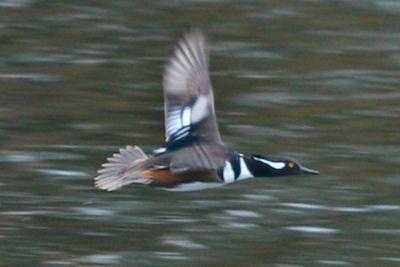
A photo of a hooded merganser